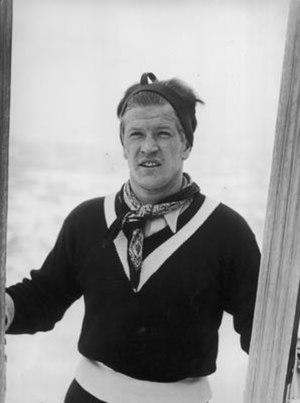
Birger Johannes Ruud, né le 23 août 1911 à Kongsberg et mort le 13 juin 1998, est un sauteur à ski et skieur alpin norvégien. Il fait partie des sauteurs les plus titrés de l'histoire, gagnant deux titres olympiques et trois titres de champion du monde.